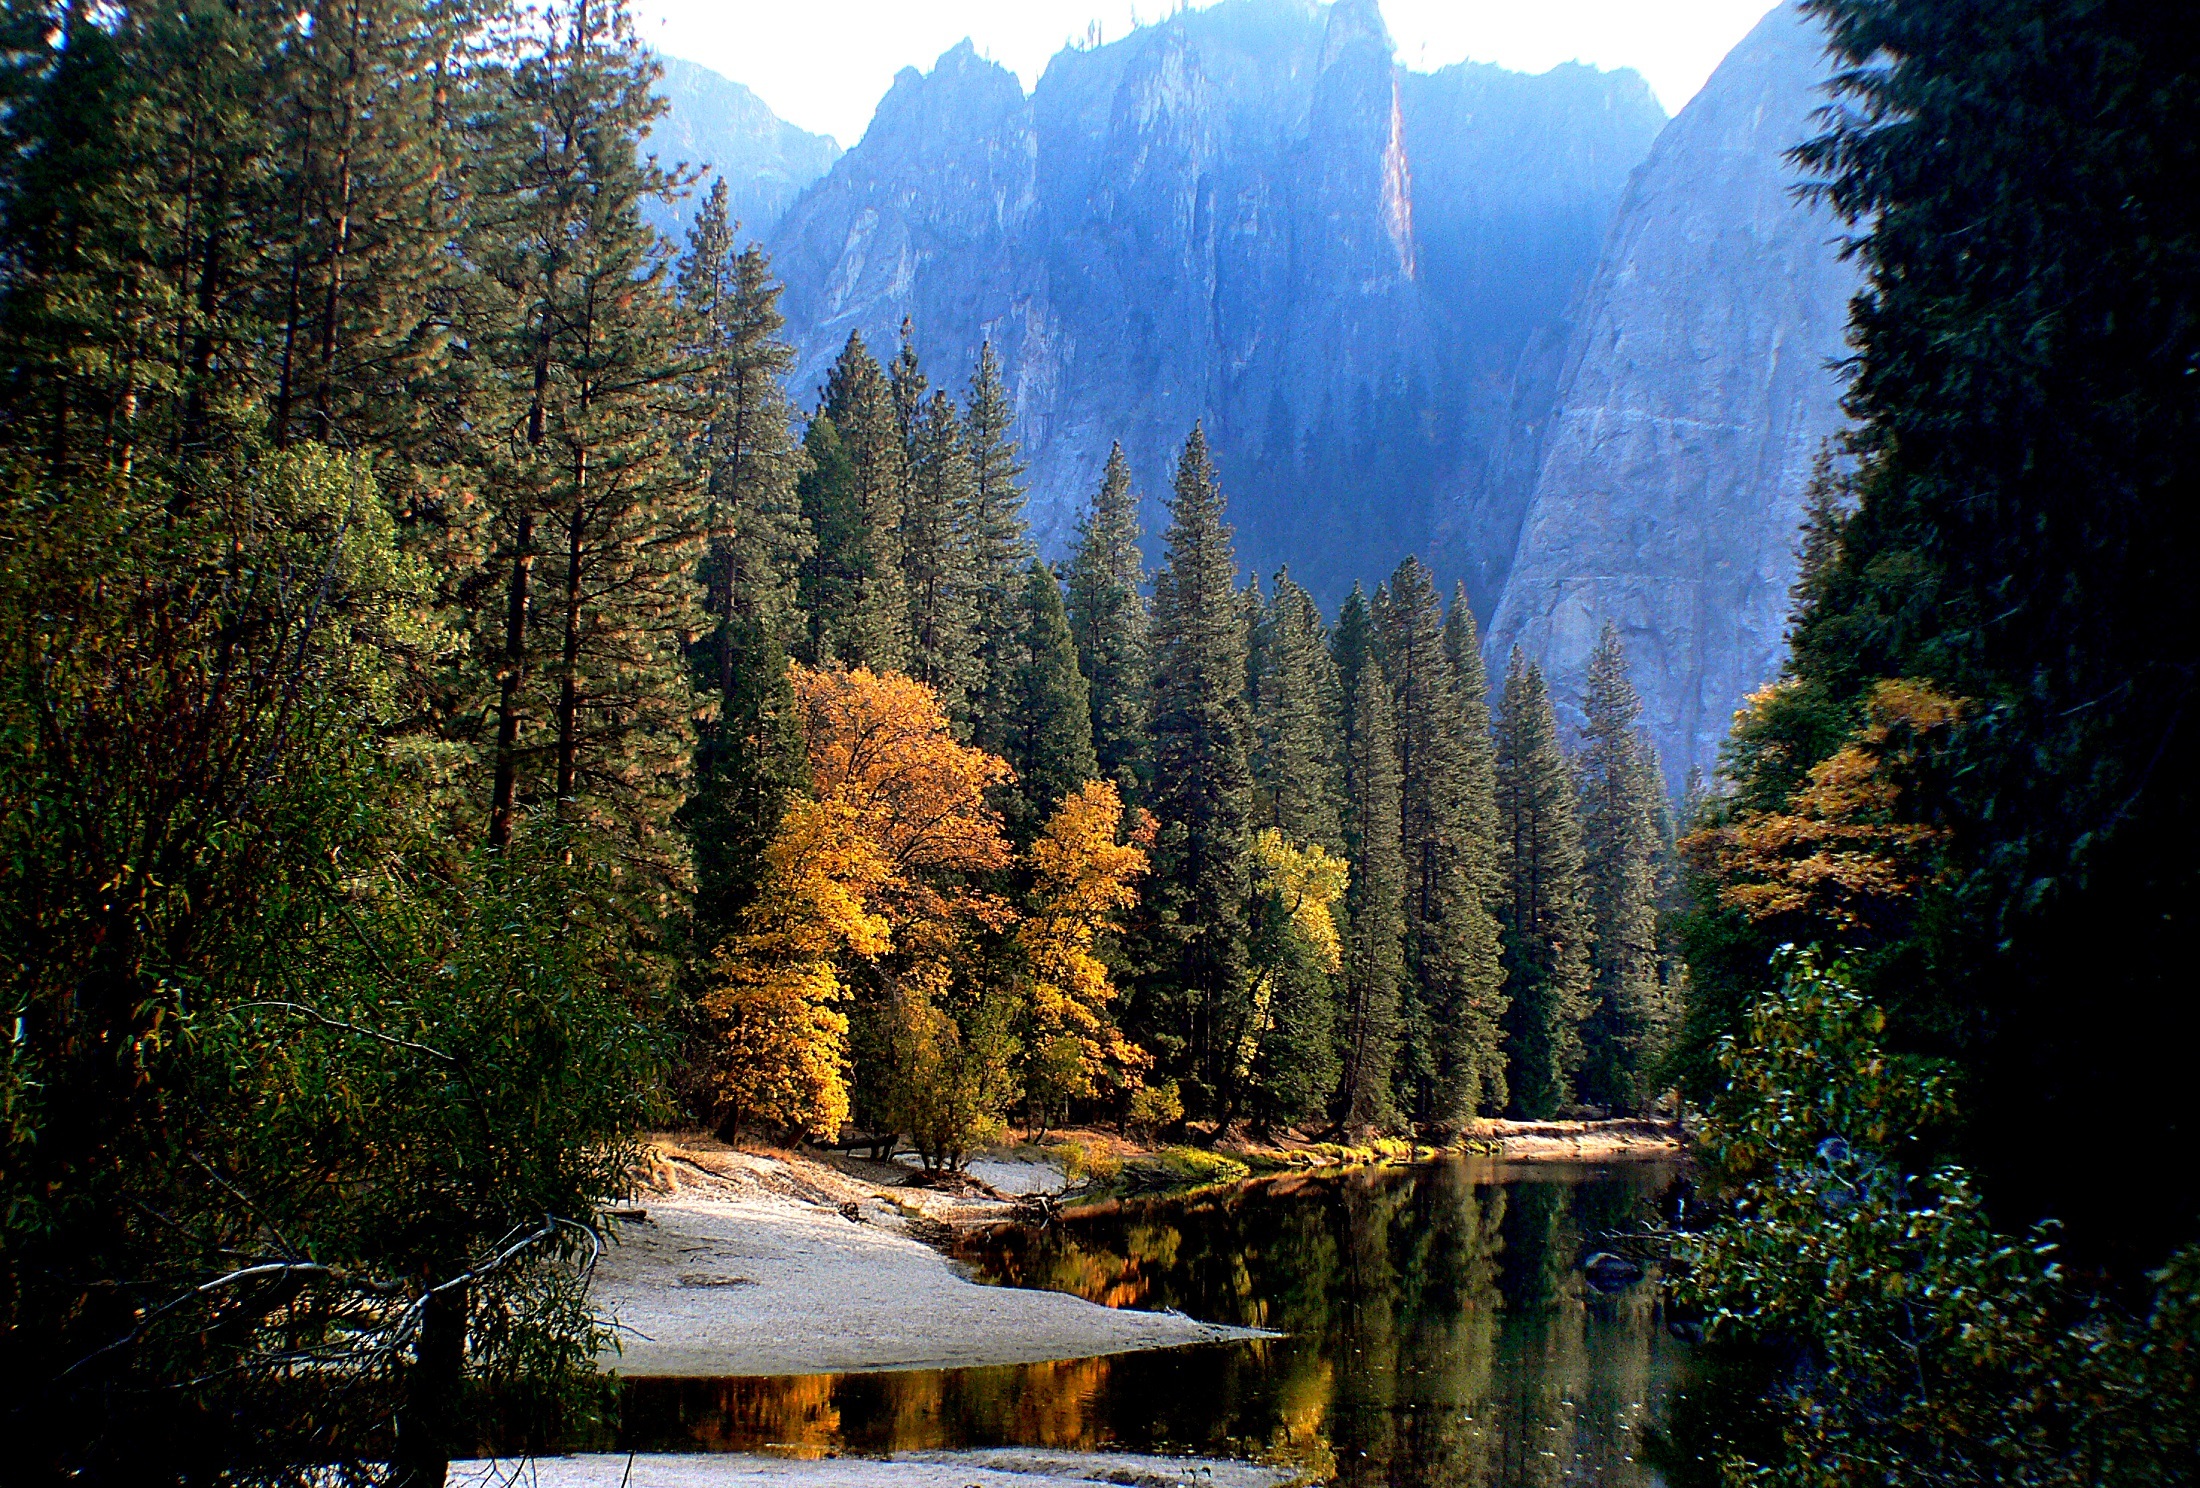
landscape, tree, water, nature, forest, rock, wilderness, mountain, leaf, lake, river, mountain range, yosemite, cliff, stream, reflection, scenic, autumn, usa, blue, national park, california, season, body of water, trees, outdoors, mountains, woodland, habitat, ecosystem, natural environment, geographical feature, woody plant